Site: brandenburg
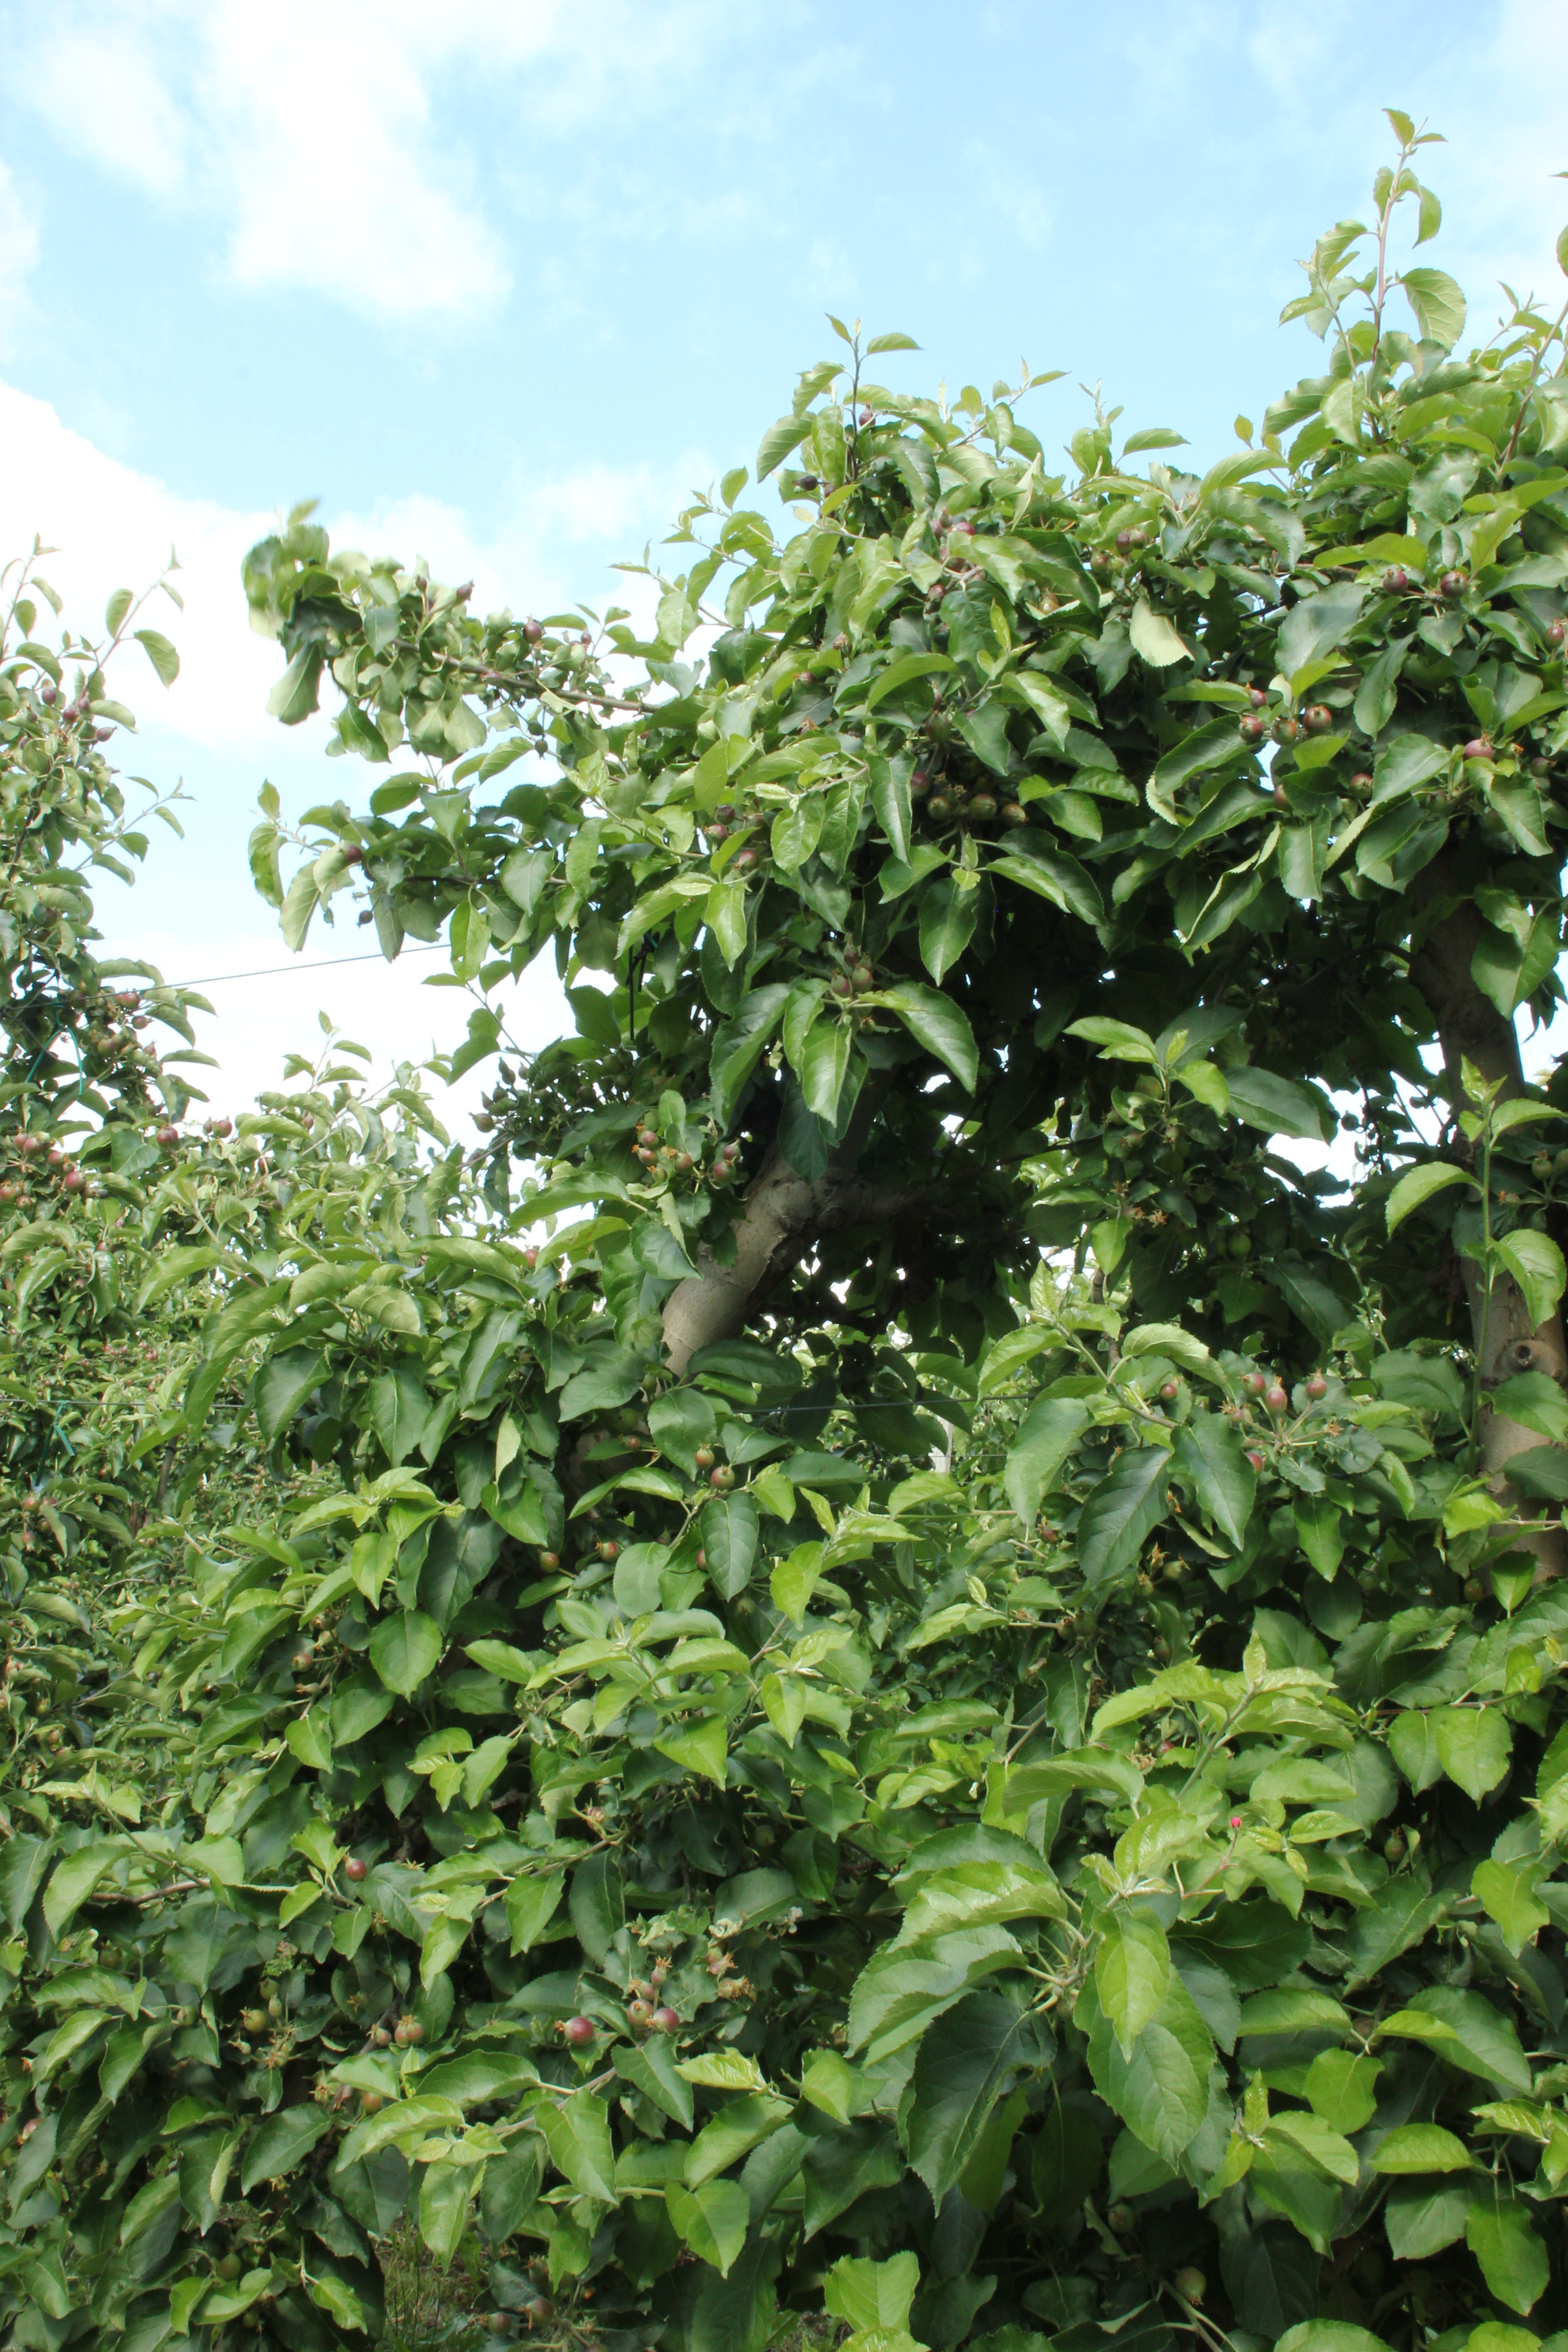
Growth stage (BBCH 72): Development of fruit